Cameron Diaz

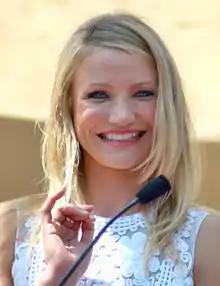
Receiving her star on the Hollywood Walk of Fame in 2009

Diaz's only film project of 2013 was Ridley Scott's "The Counselor", co-starring Michael Fassbender, Javier Bardem, Penélope Cruz, and Brad Pitt. In the thriller about greed, death, the primal instincts of humans and their consequences, Diaz plays a pathological liar and a sociopath, an immigrant who is now living the high-life after escaping a sordid past as an exotic dancer. While the film's reception was negative, her performance was praised as one of her best in recent years. In late 2013, she published a health book, "", co-written with Sandra Bark. It was no. 2 on "The New York Times" Best Seller list in March 2014.